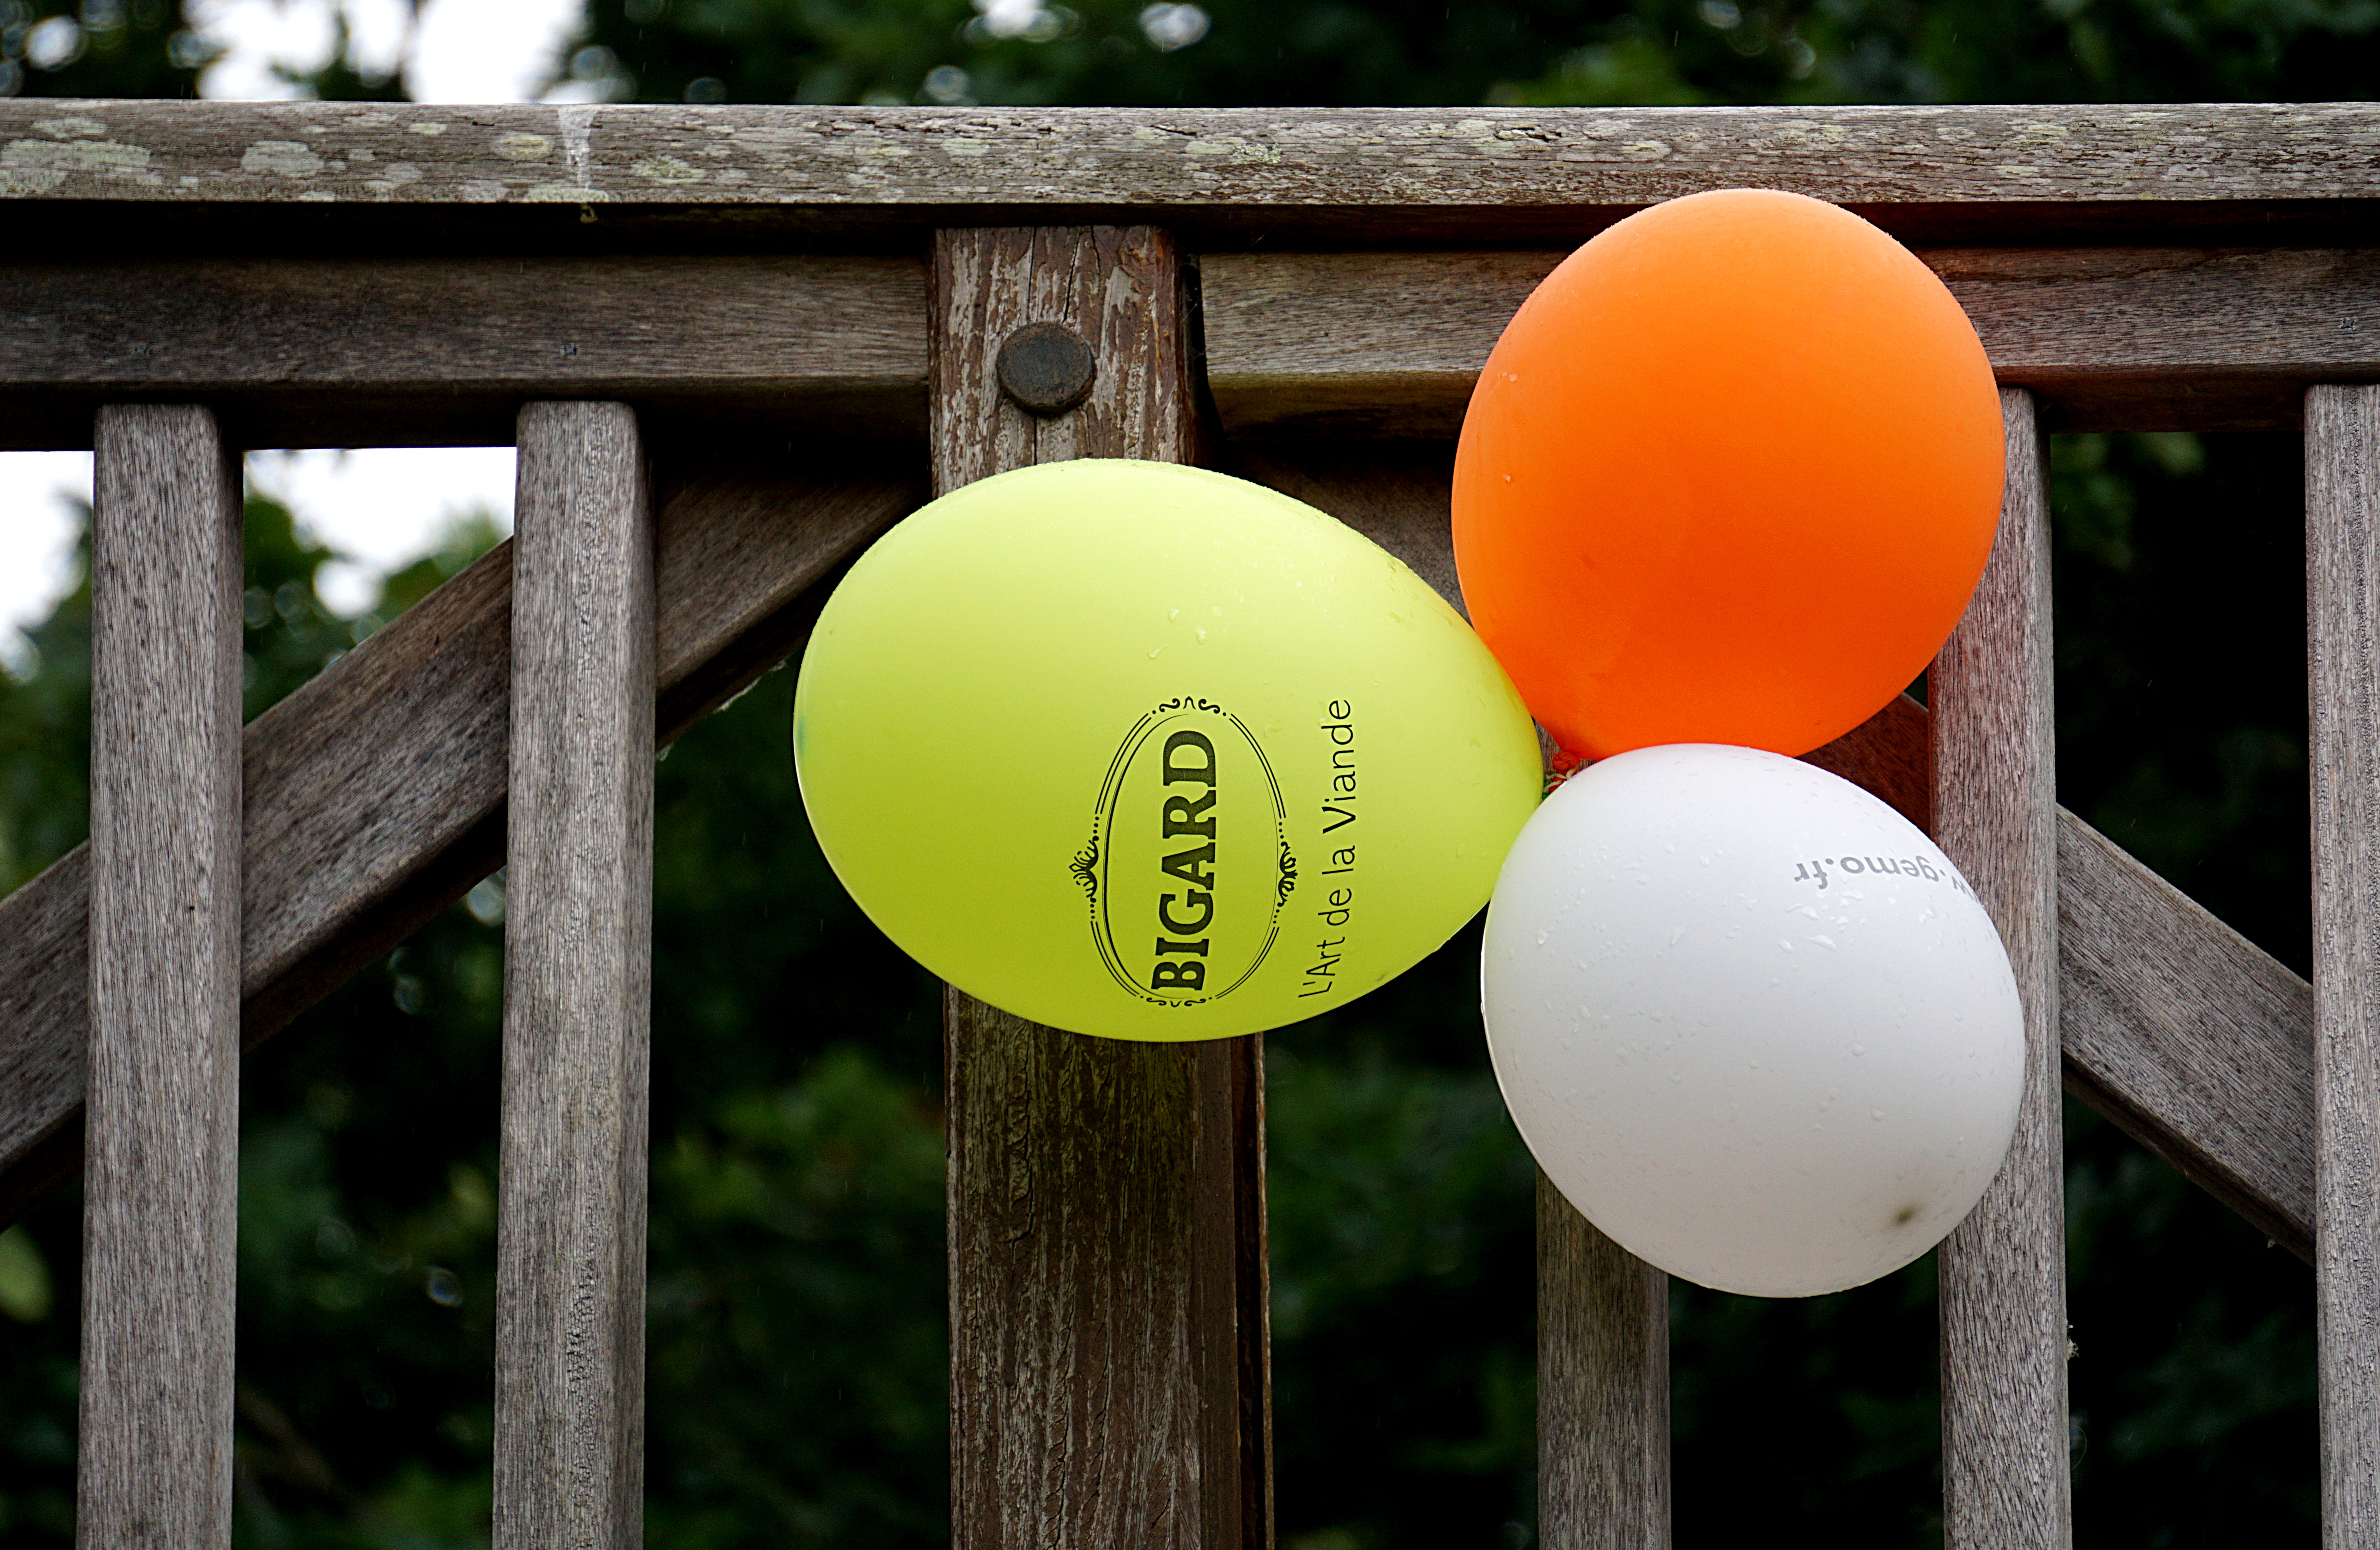
nature, fence, wood, air, flower, summer, green, colourful, color, colorful, yellow, lighting, outdoors, design, balloons, bright, wooden, helium